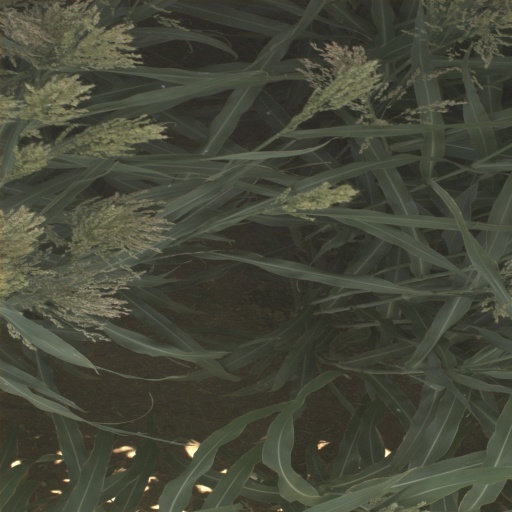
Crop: sorghum